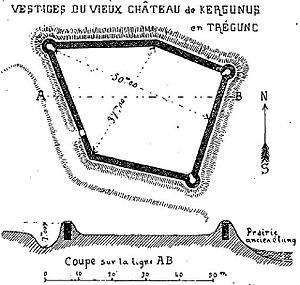
Plan du château disparu de Kergunus en Trégunc (Finistère) dessiné le 10 juillet 1906 par l'historien Jean-Marie Abgrall
Trégunc [tʁegœ̃] est une commune du département du Finistère, dans la région Bretagne, en France. C'est l'une des communes les plus étendues du Finistère, qui regroupe de nombreux villages ou hameaux. On peut mentionner plusieurs plages de sable fin, une zone naturelle protégée pour la faune et la flore autour des marais de Trévignon.